Architecture of Chiswick House

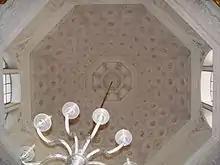
The coffered ceiling in the Domed Hall, inspired by the Roman ruin of the Basilica of Maxentius

Chiswick Villa is built of brick and its façade fronted with Portland stone with a small amount of stucco. The walls of the Villa, interrupted only by the porticos and Serlian windows, were deliberately austere, yet its interiors more refined and colourful. This followed both Palladio and Jones's recommendations that the façade of a building, like that of a gentlemen, should be businesslike and serious, yet inside, away from prying eyes, could be more relaxed, playful and informal.